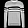
Label: Pullover